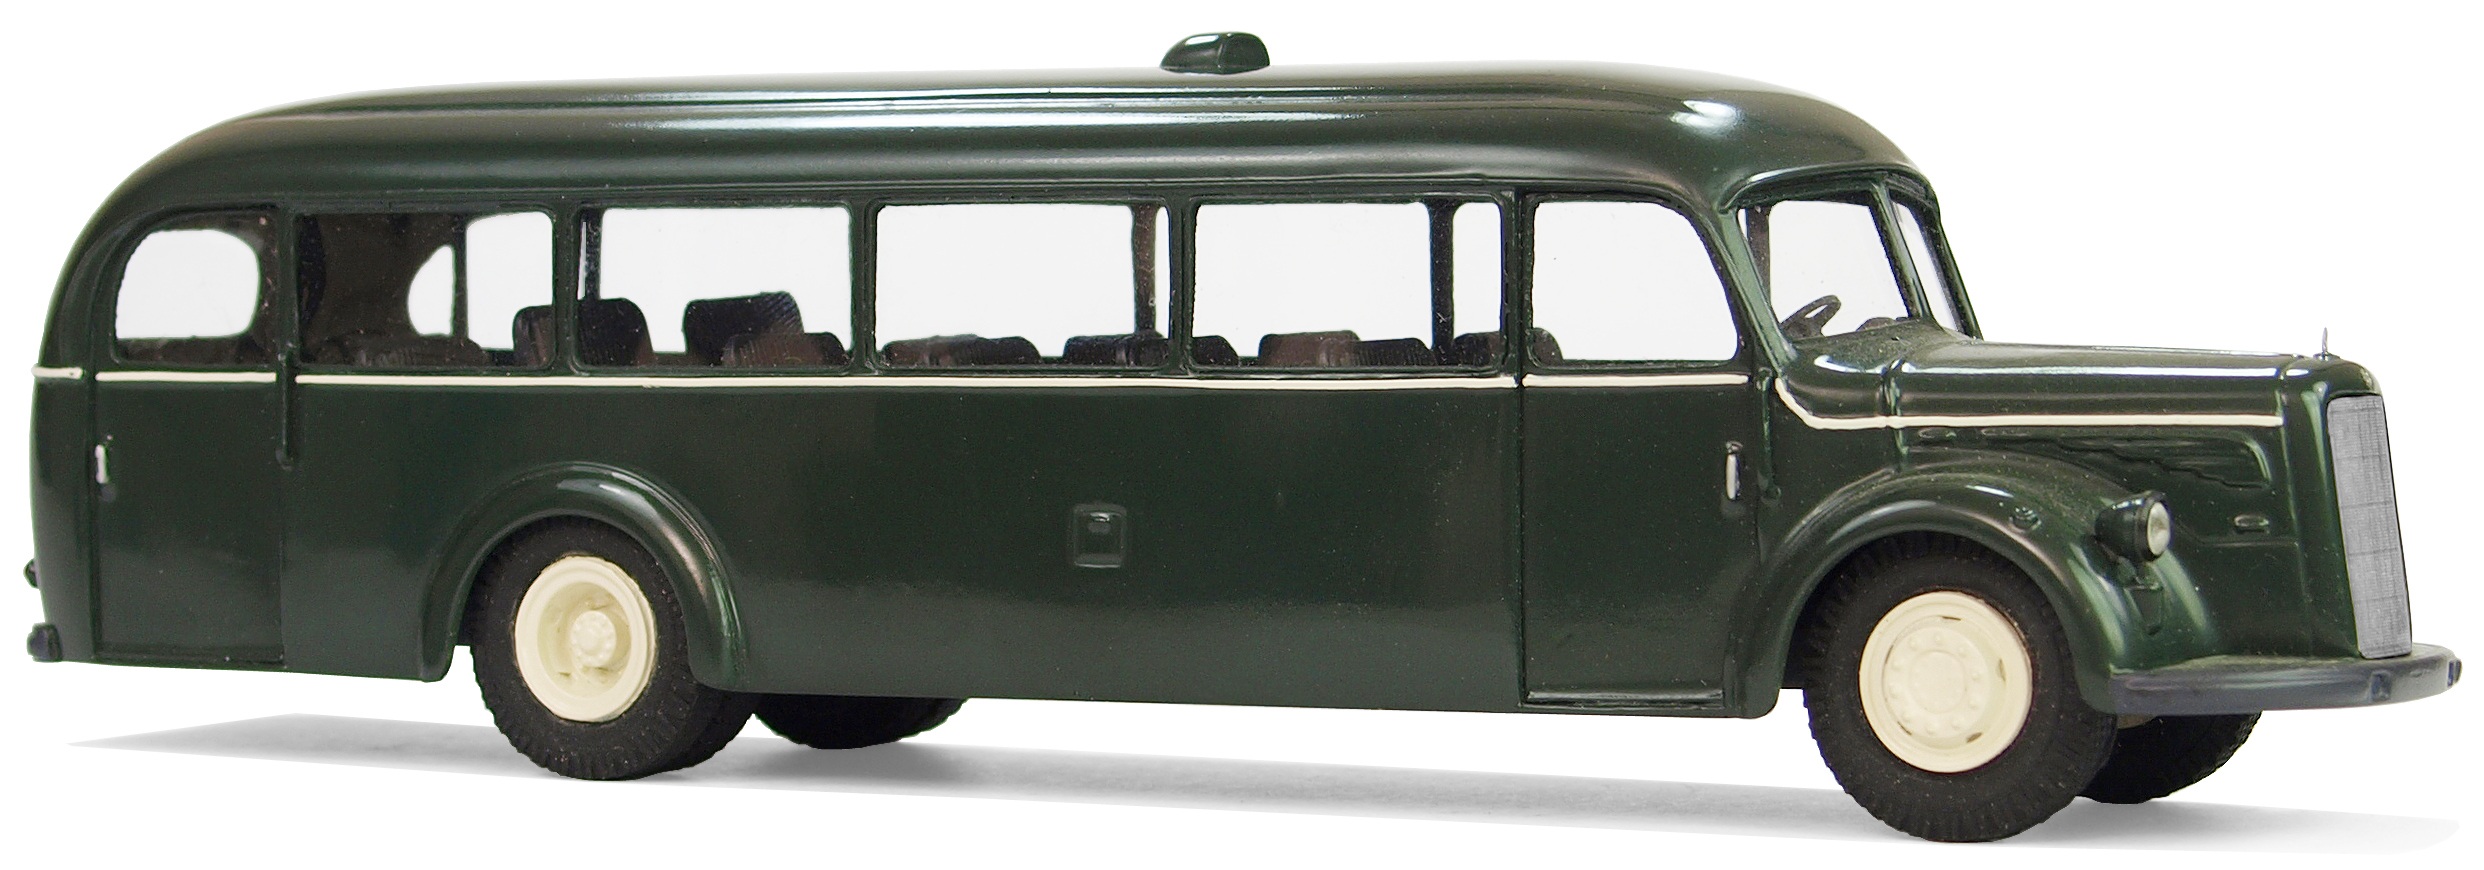
traffic, car, model, vehicle, leisure, vintage car, oldtimer, classic, buses, model buses, model cars, collect, service bus, travel and line coach, locomotion, mercedes benz, models, hobby, model car, land vehicle, automobile make, automotive exterior, compact car, luxury vehicle, compact sport utility vehicle, austin fx4, type 5000 o